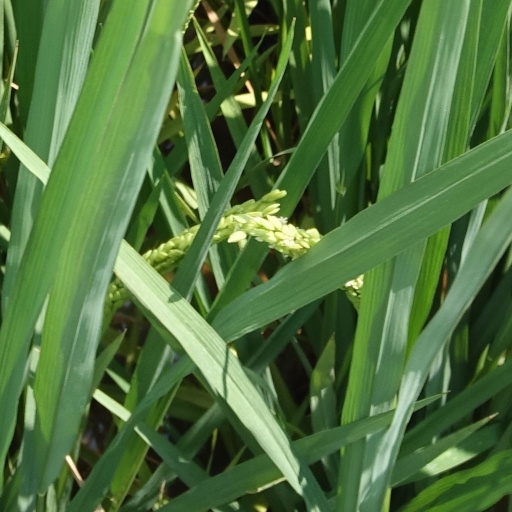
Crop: rice